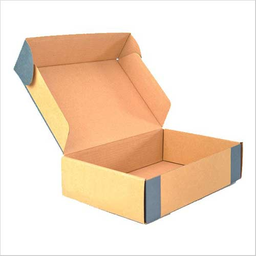
Label: cardboard